Psychoshop

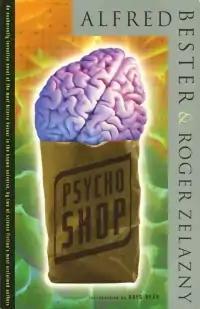
Cover illustration from the first edition

Psychoshop is a science fiction novel started by Alfred Bester, who died in 1987, and completed by Roger Zelazny. It was published posthumously in 1998 by Random House (under their Vintage imprint), following Zelazny's death in 1995.